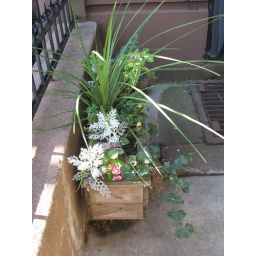
My old flower boxes still in use at 590